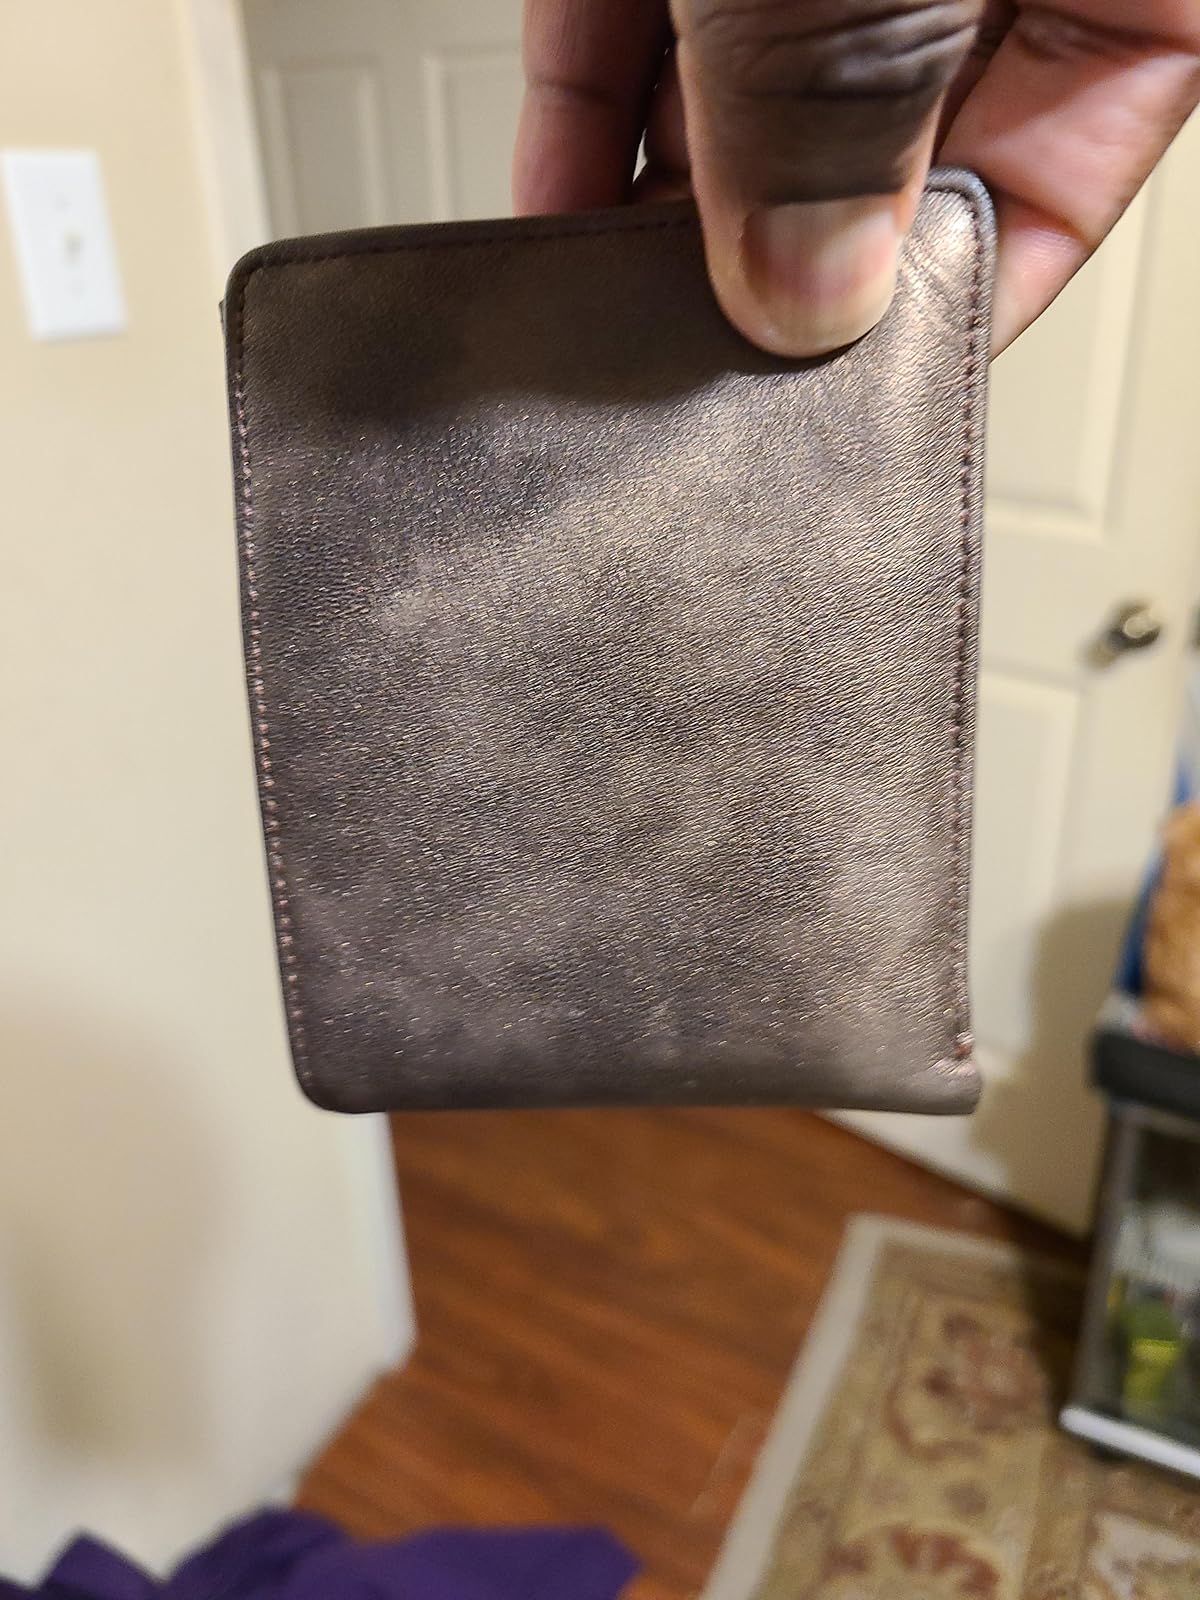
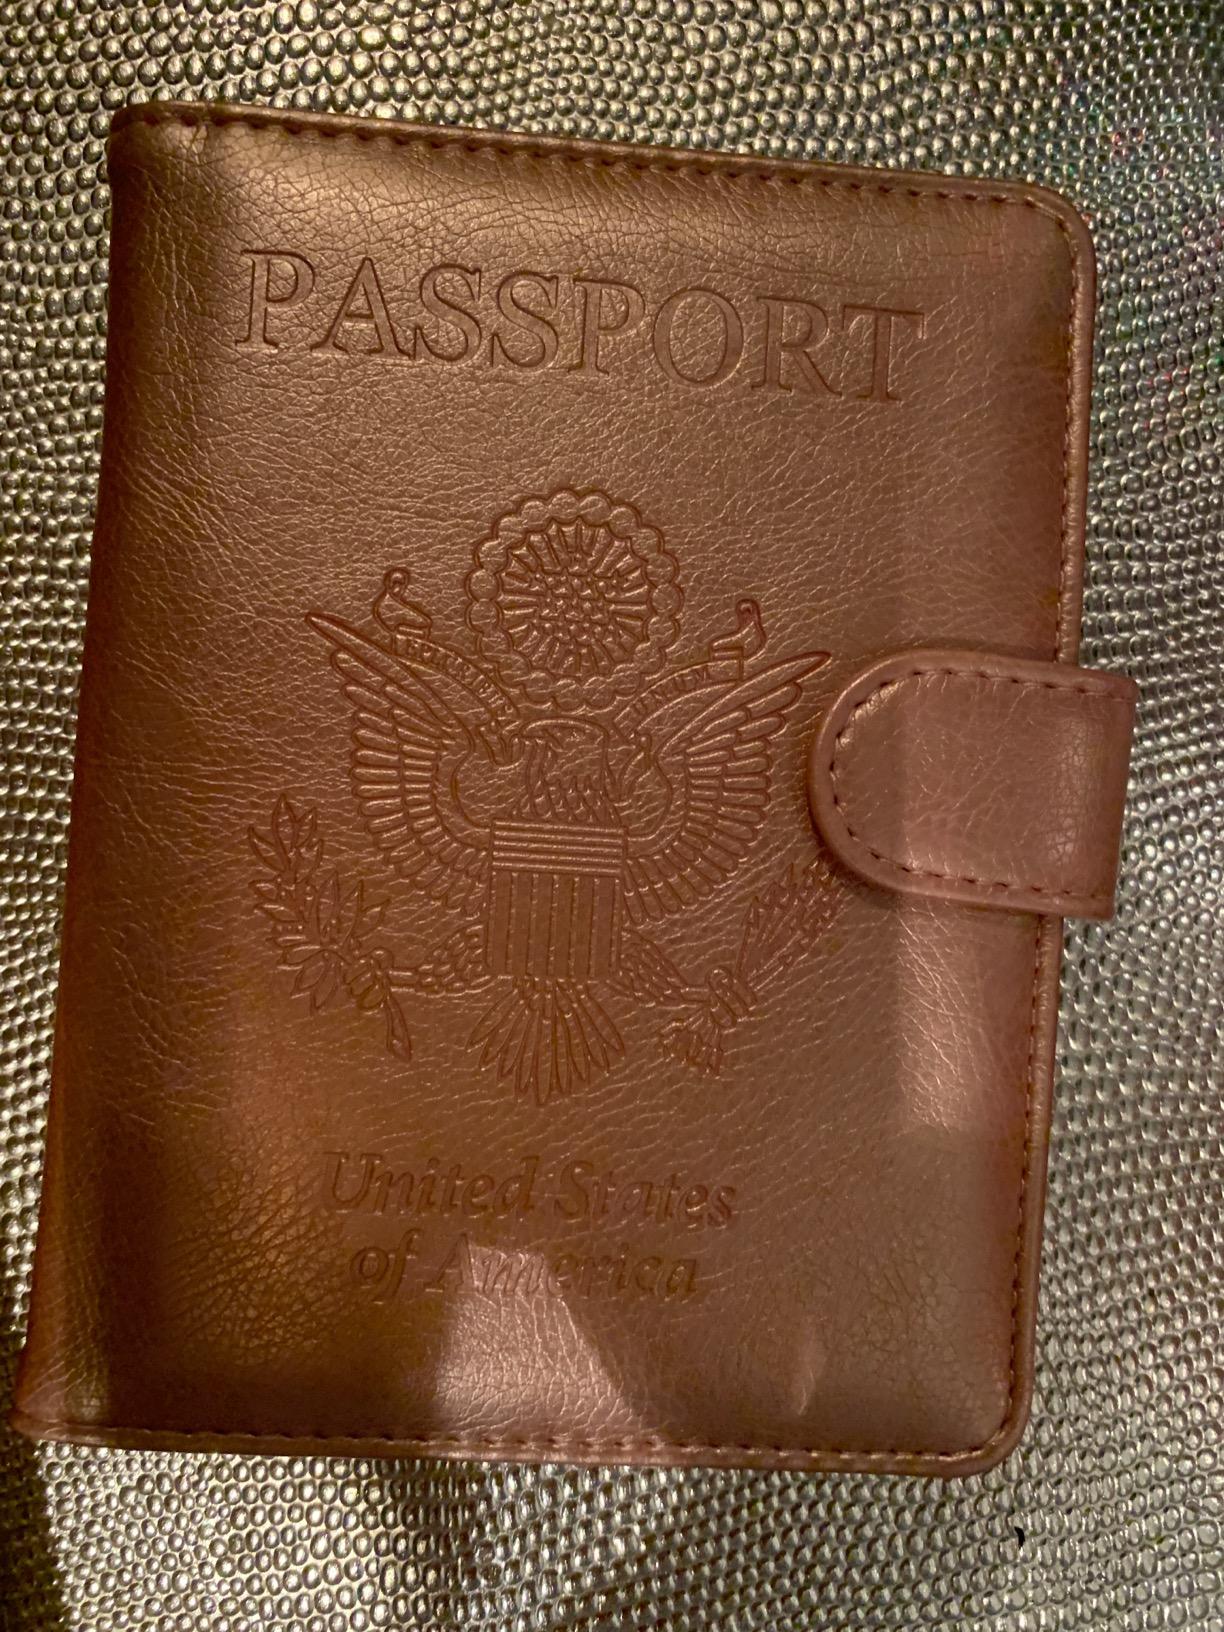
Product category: accessories_wallet
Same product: no